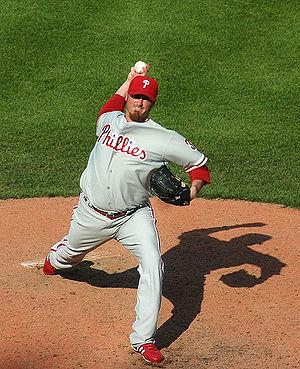
Brett Allen Myers est un lanceur droitier des Indians de Cleveland dans les Ligues majeures de baseball.